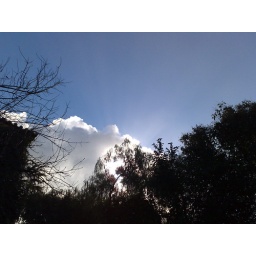
sky above york house hotel, lisbon, portugal 2008